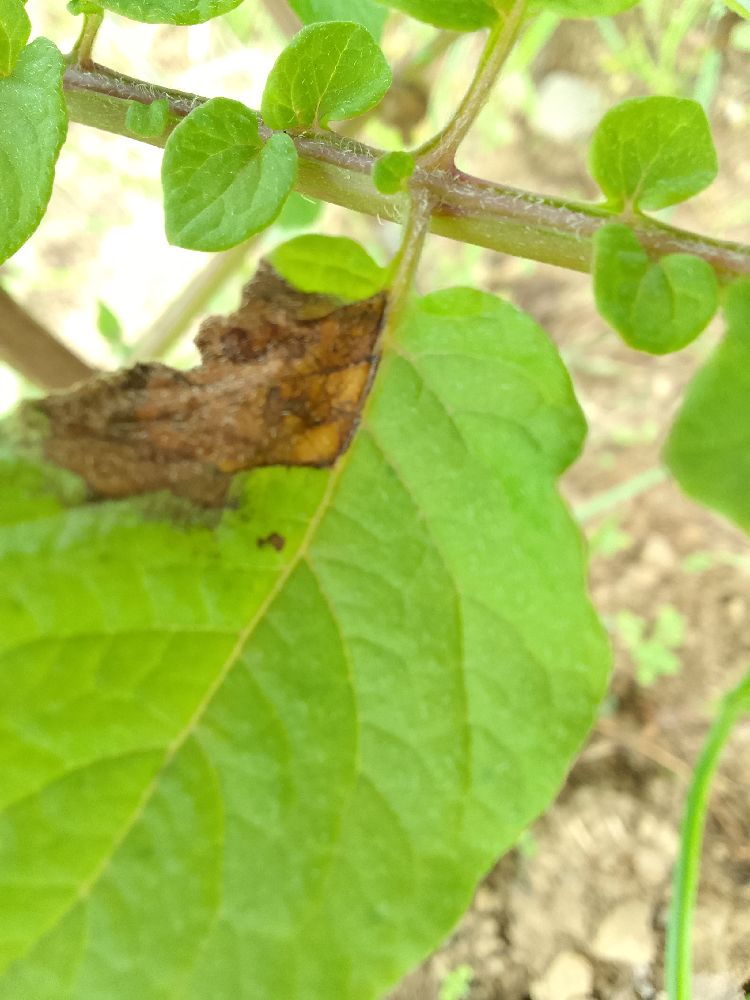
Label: Late blight